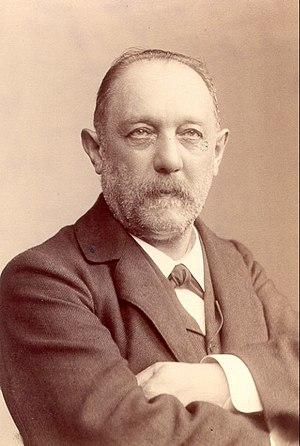
Emanuel Mendel, né le 28 octobre 1839 à Bunzlau, aujourd'hui Bolesławiec, en Basse-Silésie, mort le 23 juin 1907 à Berlin-Pankow, est un neurologue et psychiatre allemand qui fut professeur d'Université et directeur de Policlinique à Berlin. Ce médecin eut aussi une carrière politique.